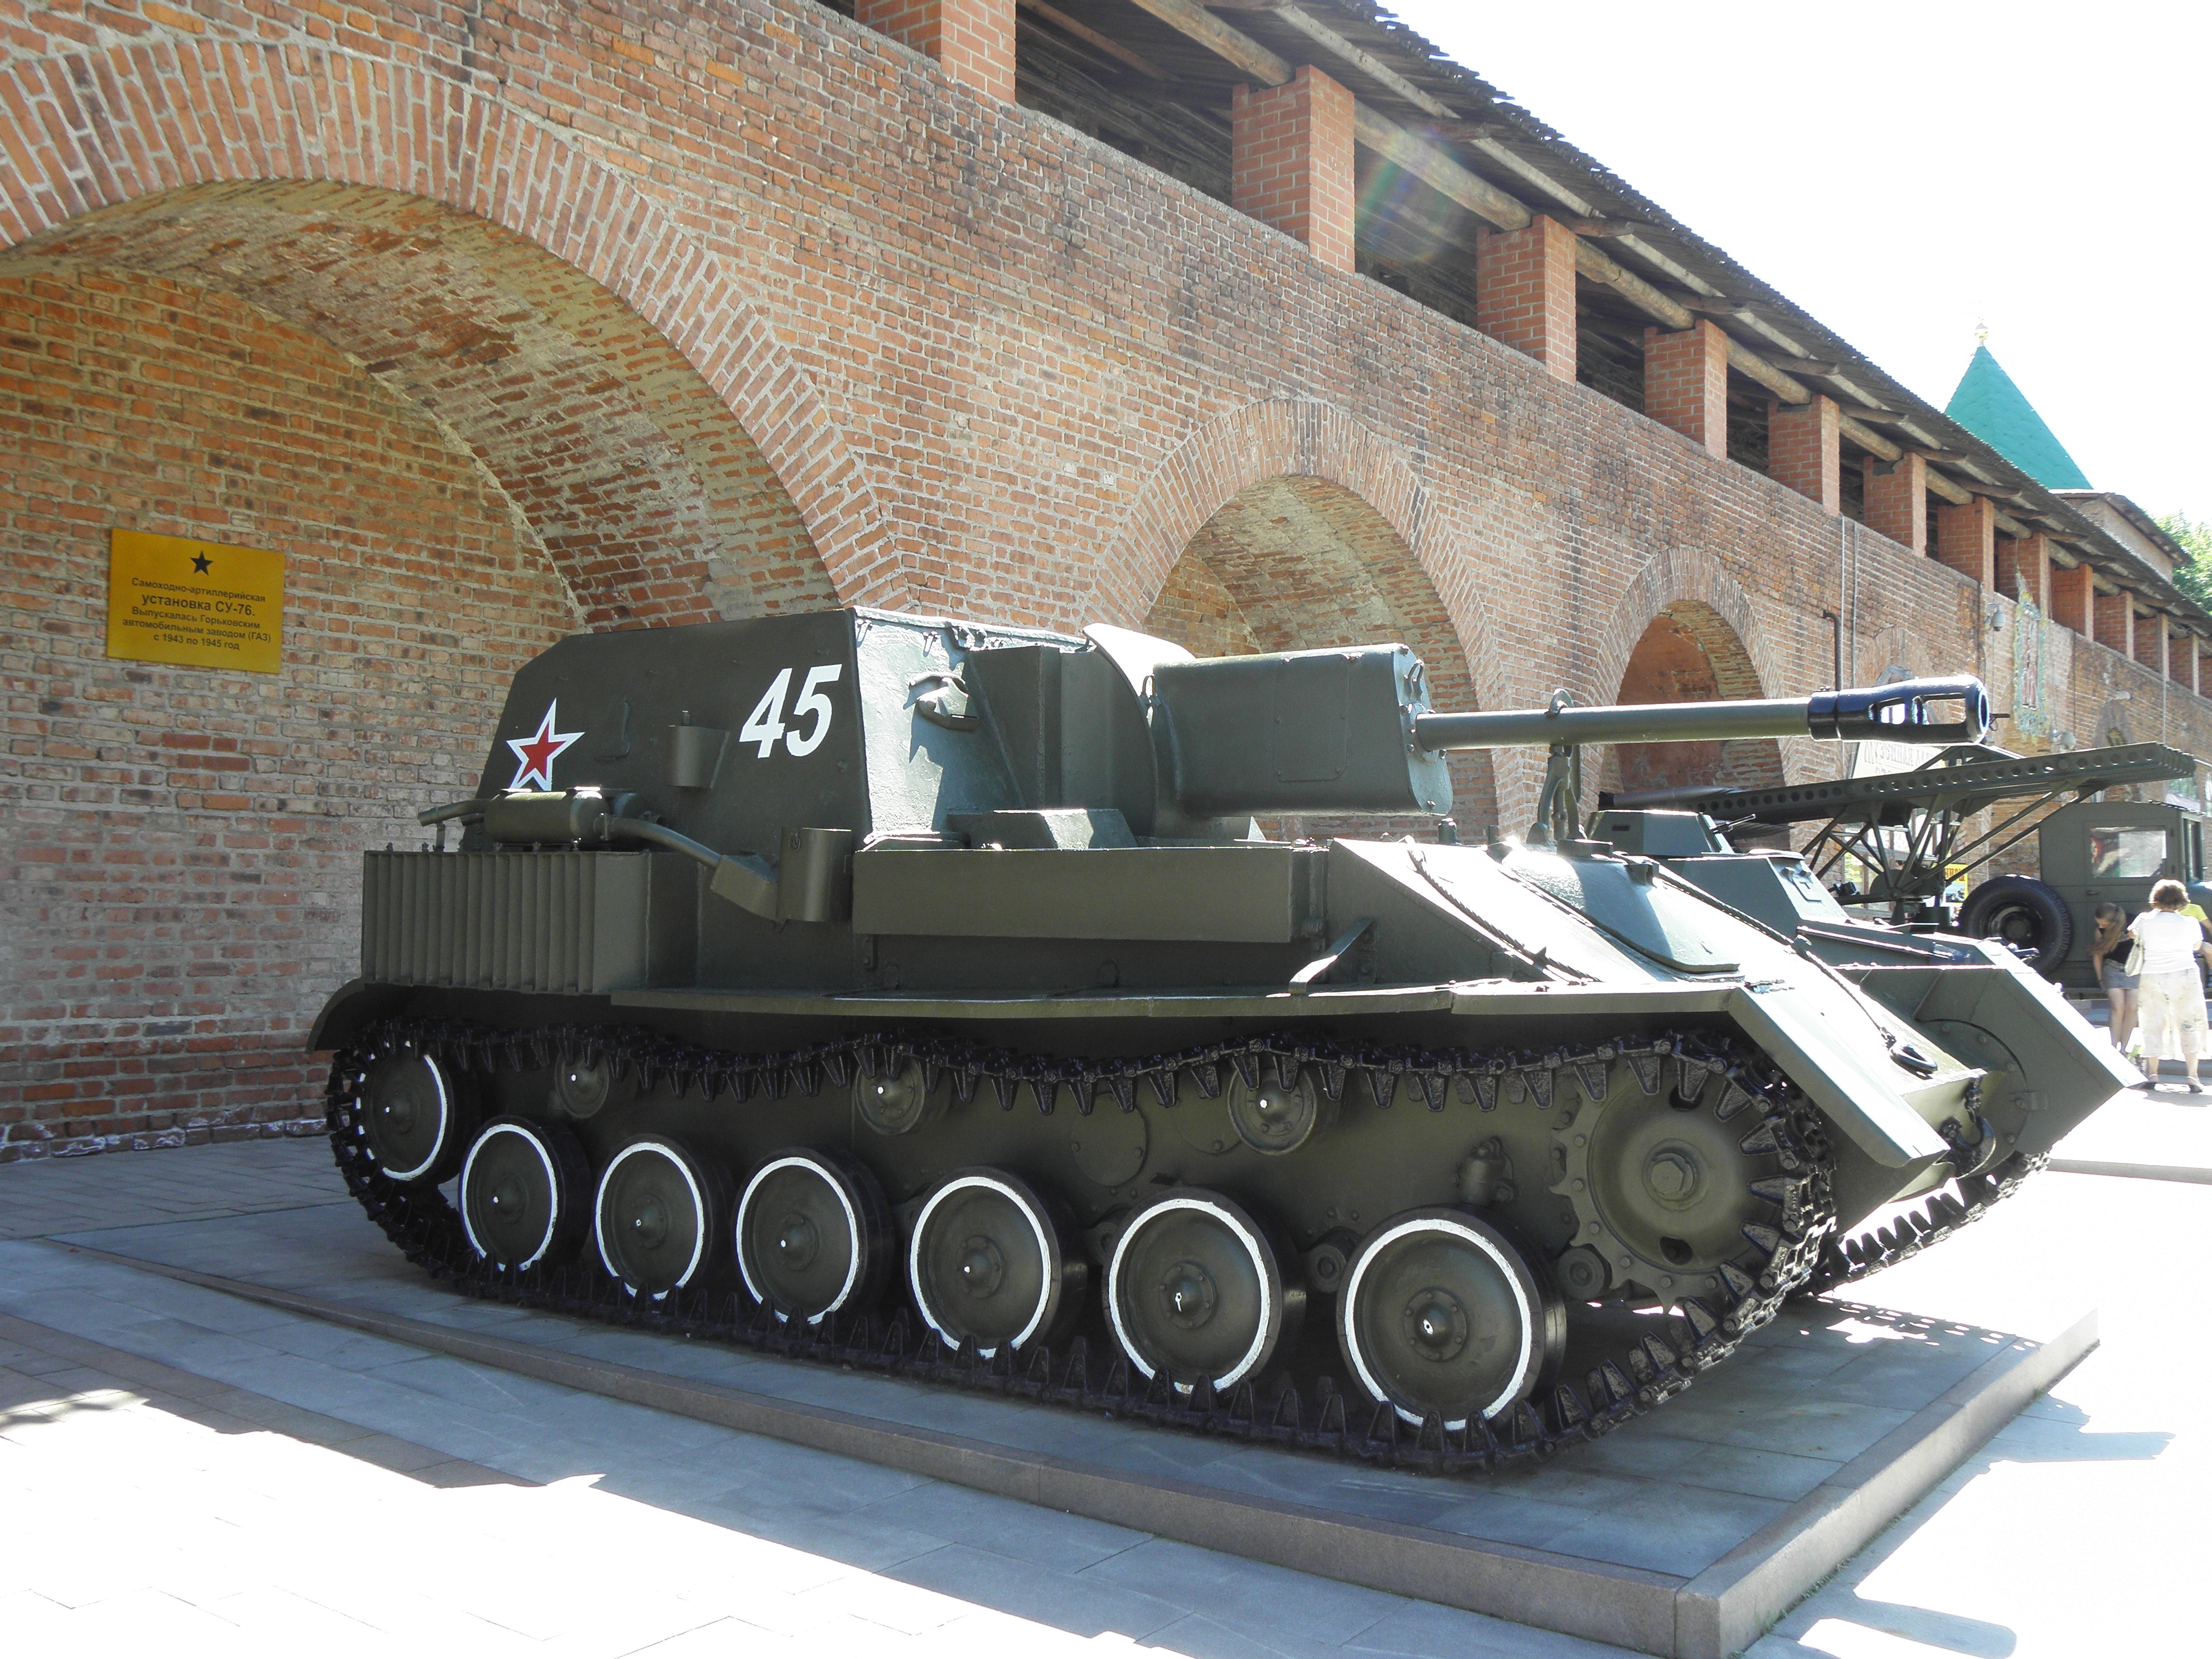
military, army, vehicle, weapon, weapons, tank, tanks, technique, the kremlin, the second world war, nizhniy novgorod, military equipment, art exhibition, the red army, land vehicle, armored car, military vehicle, combat vehicle, self propelled artillery, churchill tank